Multiperspectivity

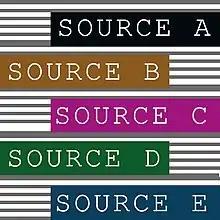
Sample of multiple sources

The use of multiple perspectives arose because educators and scholars from the recent decades questioned the validity of one-sided historical narratives. Instead of focusing on a dominant group's point of view, they suggested to employ multiperspectivity. This is because of the diversity and cultural pluralism, since many groups – women, the poor, ethnic minorities, etc. – have been ignored in traditional historical narratives.